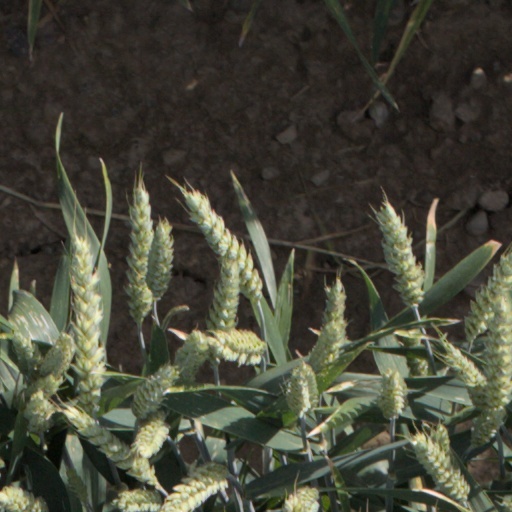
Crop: wheat